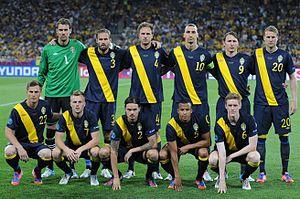
L'équipe de Suède de football est la sélection de joueurs suédois représentant le pays lors des compétitions internationales de football masculin, sous l'égide de la Fédération suédoise de football.